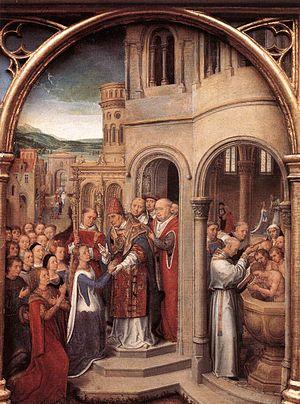
La Châsse de sainte Ursule est une châsse dont le peintre Hans Memling a décoré les quatre faces d'un ensemble de tableaux, et de six médaillons sur le toit. Les peintures relatent l'histoire de sainte Ursule. Il s'agit d'une des grandes compositions du peintre « miniaturiste ». L'œuvre date de 1489. La châsse est conservée au Musée Memling, de Bruges.